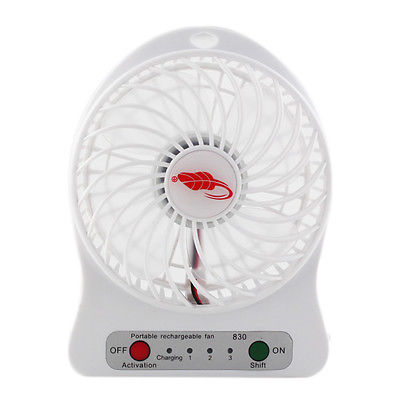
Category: fan